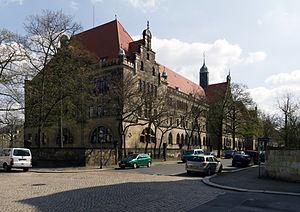
La Kreuzschule de Dresde est l'établissement d'enseignement le plus ancien de la ville et également l'un des plus anciens de toute l'Allemagne. La première mention apparaît en 1300, d'un maître d'école. C'était à l'origine une école paroissiale qui passa vers la fin du XIVᵉ siècle sous l'autorité de la ville et reçut en 1413 ler premier règlement scolaire de Dresde. Y recevaient, et eux seuls leur éducation, les chanteurs de la capella sanctae crucis qui forment aujourd'hui le chœur dénommé Dresdner Kreuzchor.